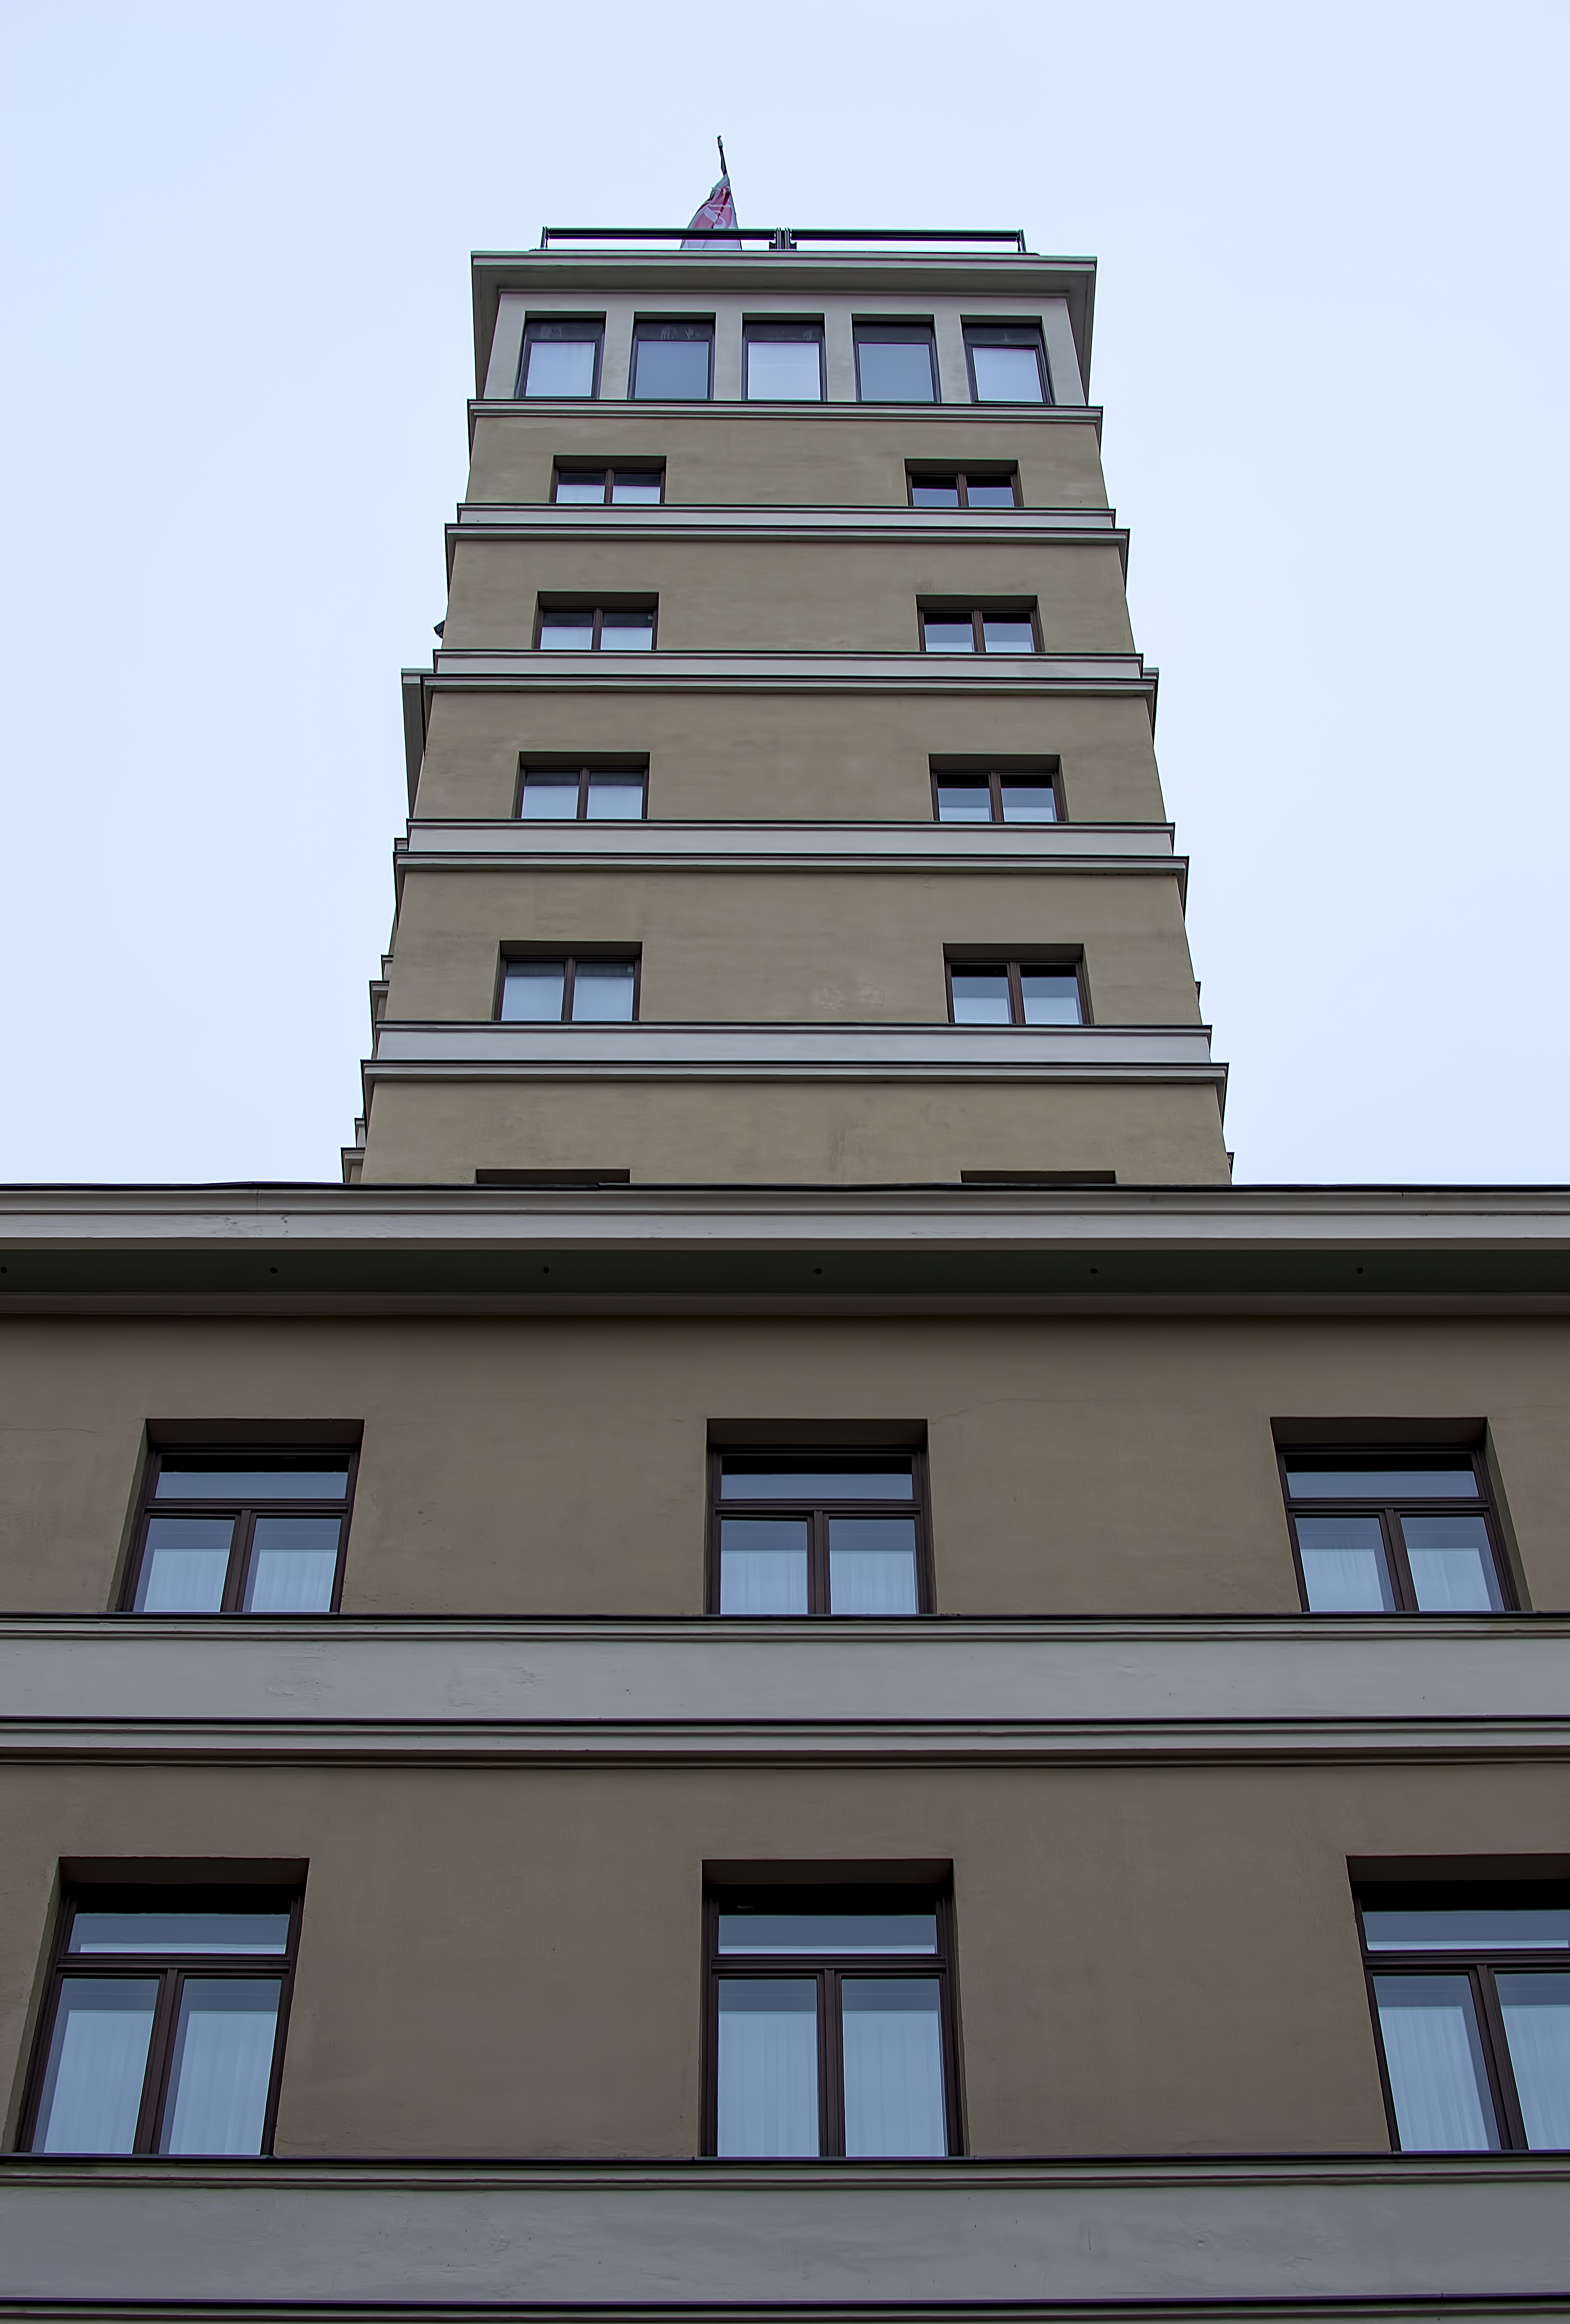
architecture, window, roof, building, skyscraper, line, tower, landmark, facade, tower block, hotel, finland, helsinki, torni, kalevankatu, daylighting, residential area